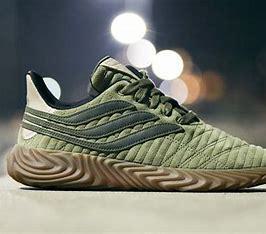
Brand: Adidas
Model: Sobakov